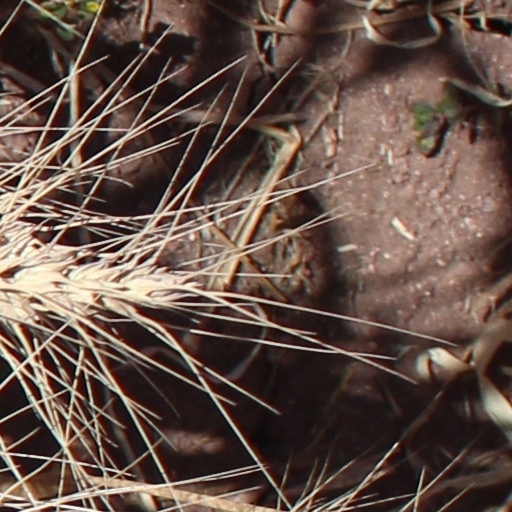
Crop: wheat